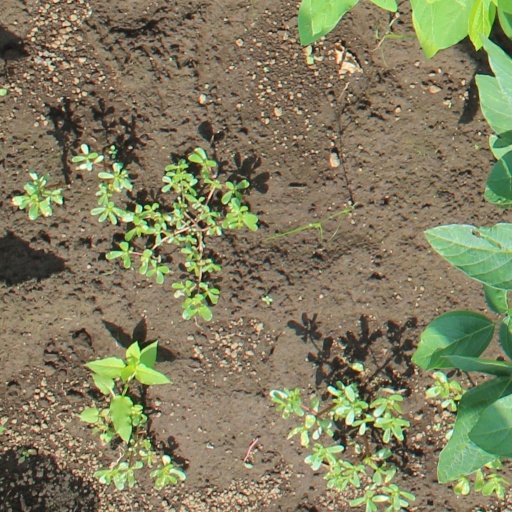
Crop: soybean